Angel Mounds

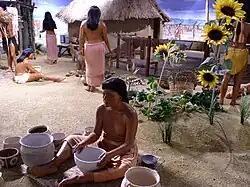
Pottery making in diorama at museum at Angel

The people of the Middle Mississippian culture built and lived in a community (in what became southwestern Indiana around AD 1100 and remained there until AD 1450, a period that Marjory Honerkamp defined in the 1970s as the Angel phase. The Angel phase and the Mississippian culture town are named after the Angel family, who in 1852 began purchasing farmland that included the archaeological site.